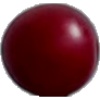
Label: Cherry Wax Red 1